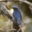
Label: bird